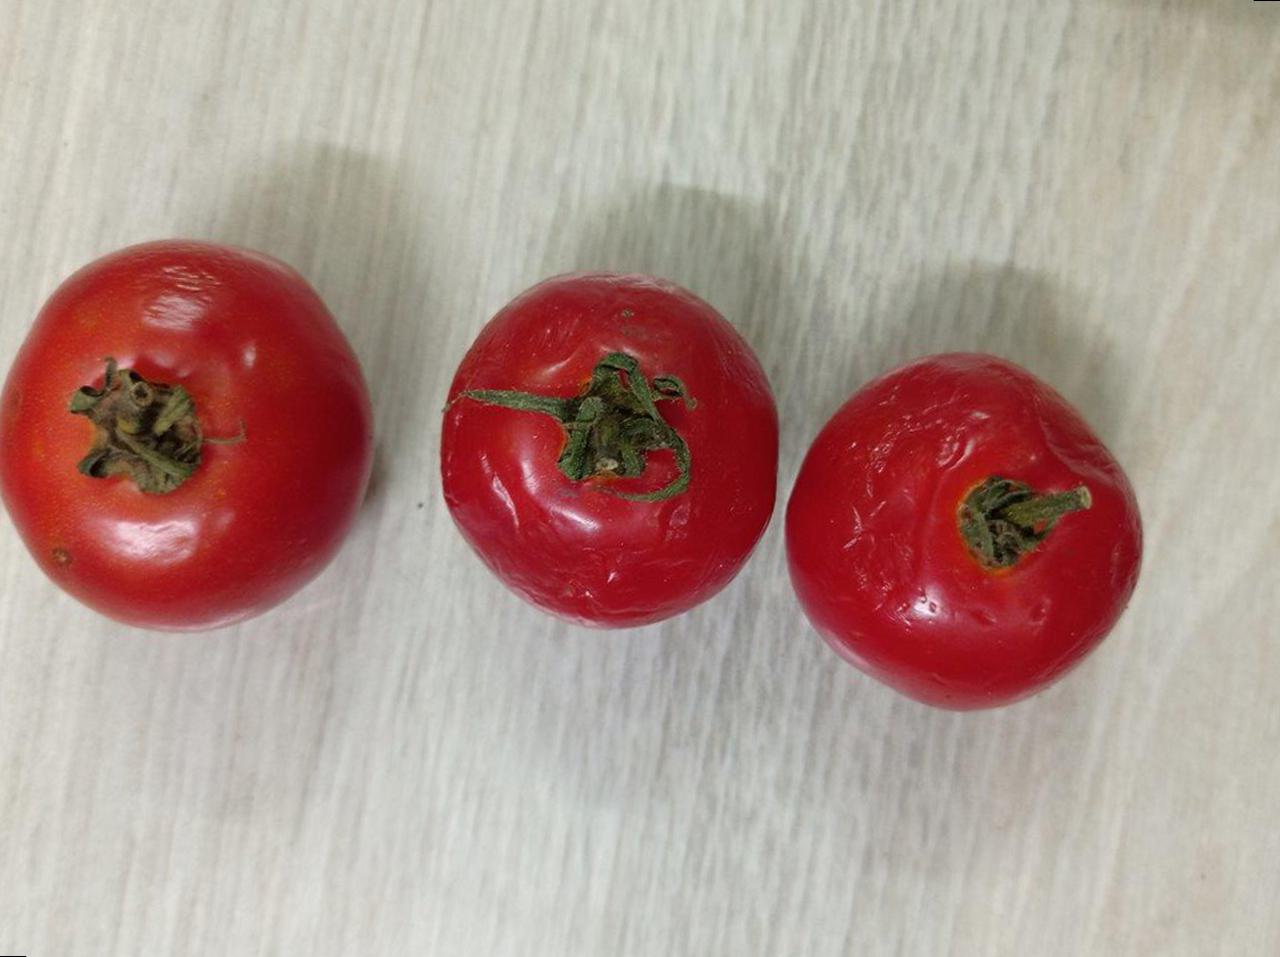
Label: Rotten